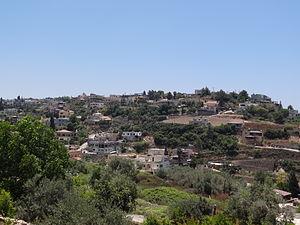
Daliat el Karmel est une ville d'Israël située sur le mont Carmel, au sud-est de Haïfa. Sa population est de religion druze. L'origine de son nom vient des nombreuses vignes plantées aux alentours de la ville. Il s'agit de la plus importante ville druze du pays au niveau de sa superficie, puisqu'elle s'étend sur une surface de 10 000 dounam.